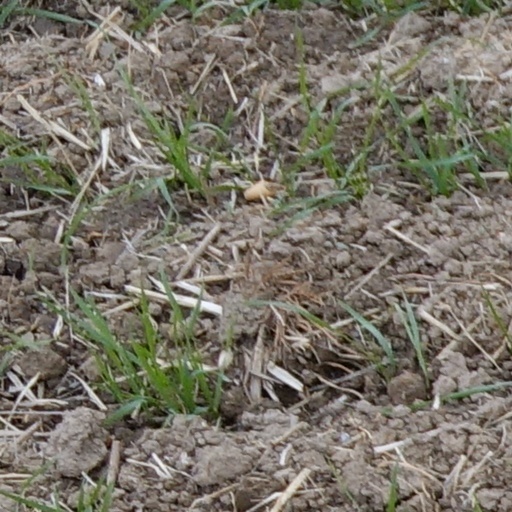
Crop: wheat